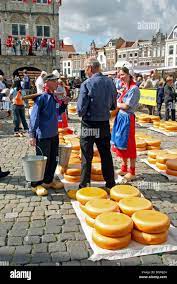
Label: Clog